Vladimir Zeldin

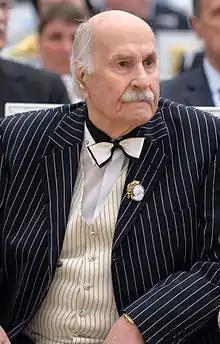
Zeldin in 2015

Vladimir Mikhailovich Zeldin (10 February 1915 – 31 October 2016) was a Soviet and Russian stage and film actor. A centenarian, he was among the longest-serving stage performers and continued acting up until his death.